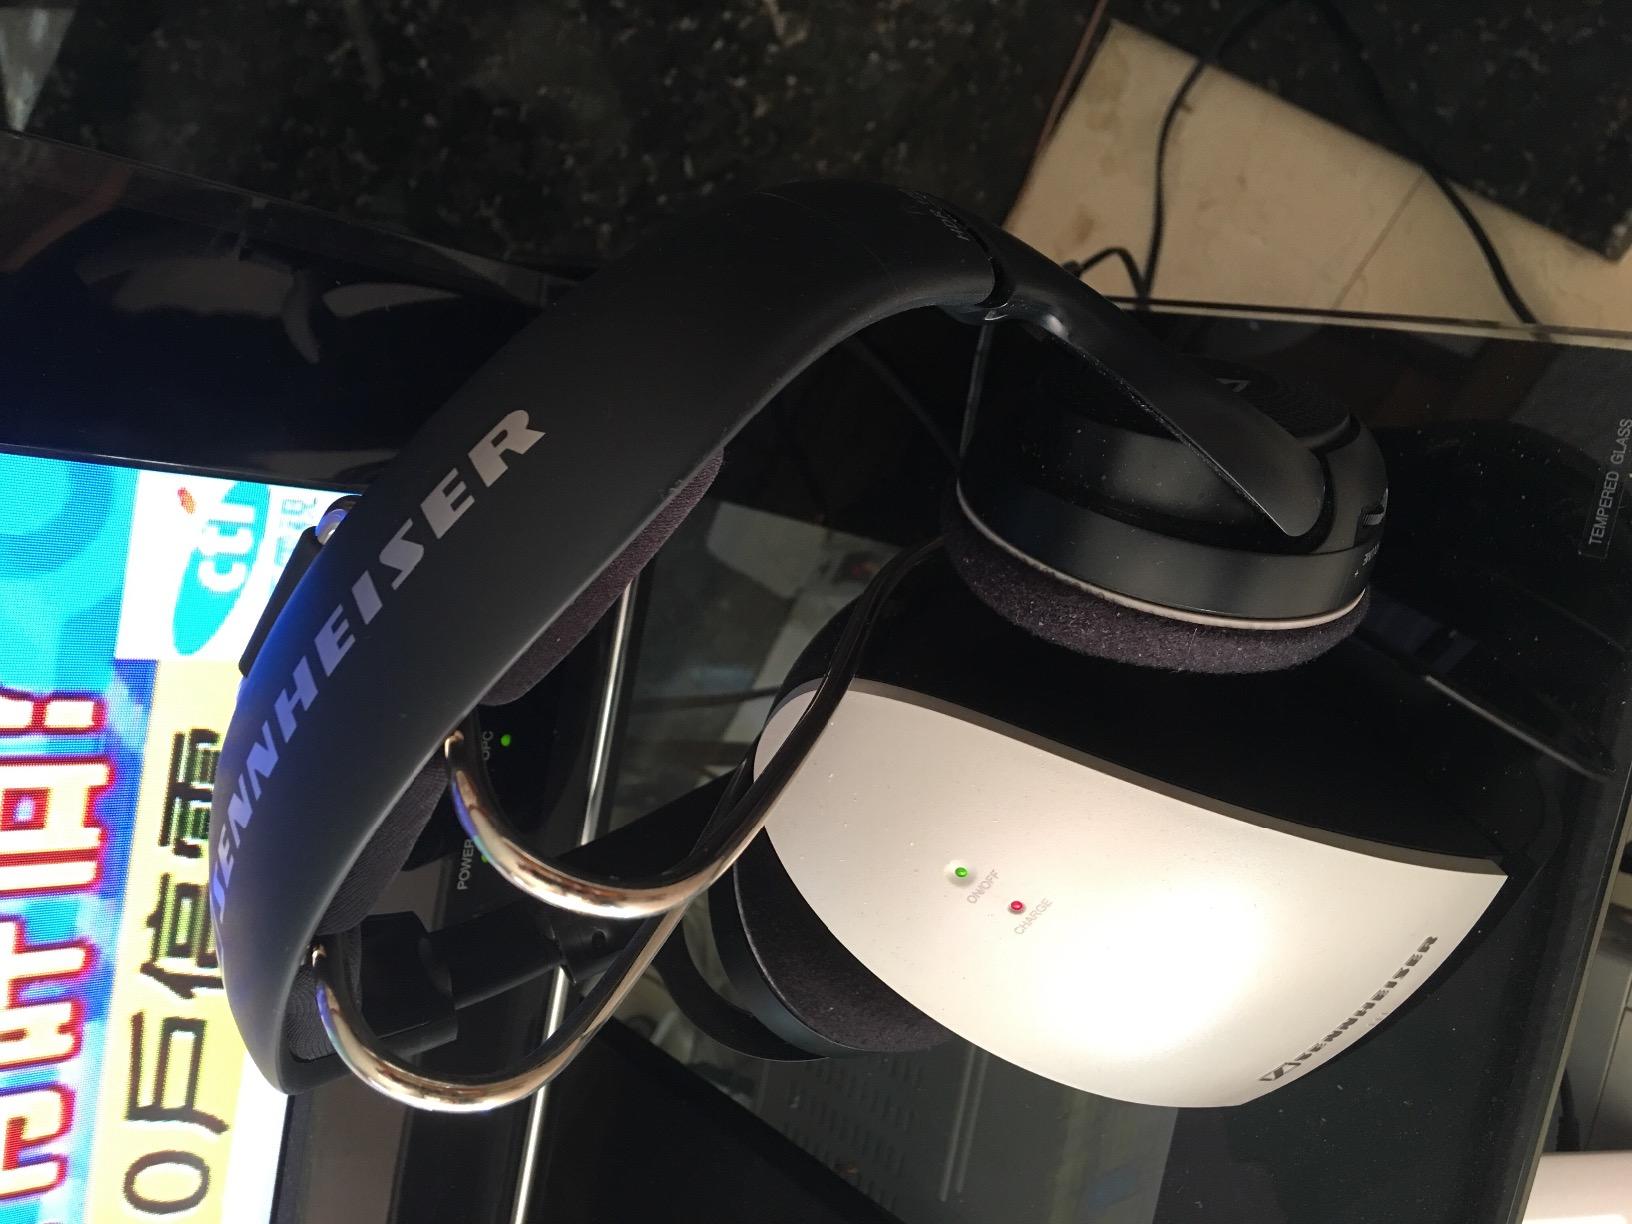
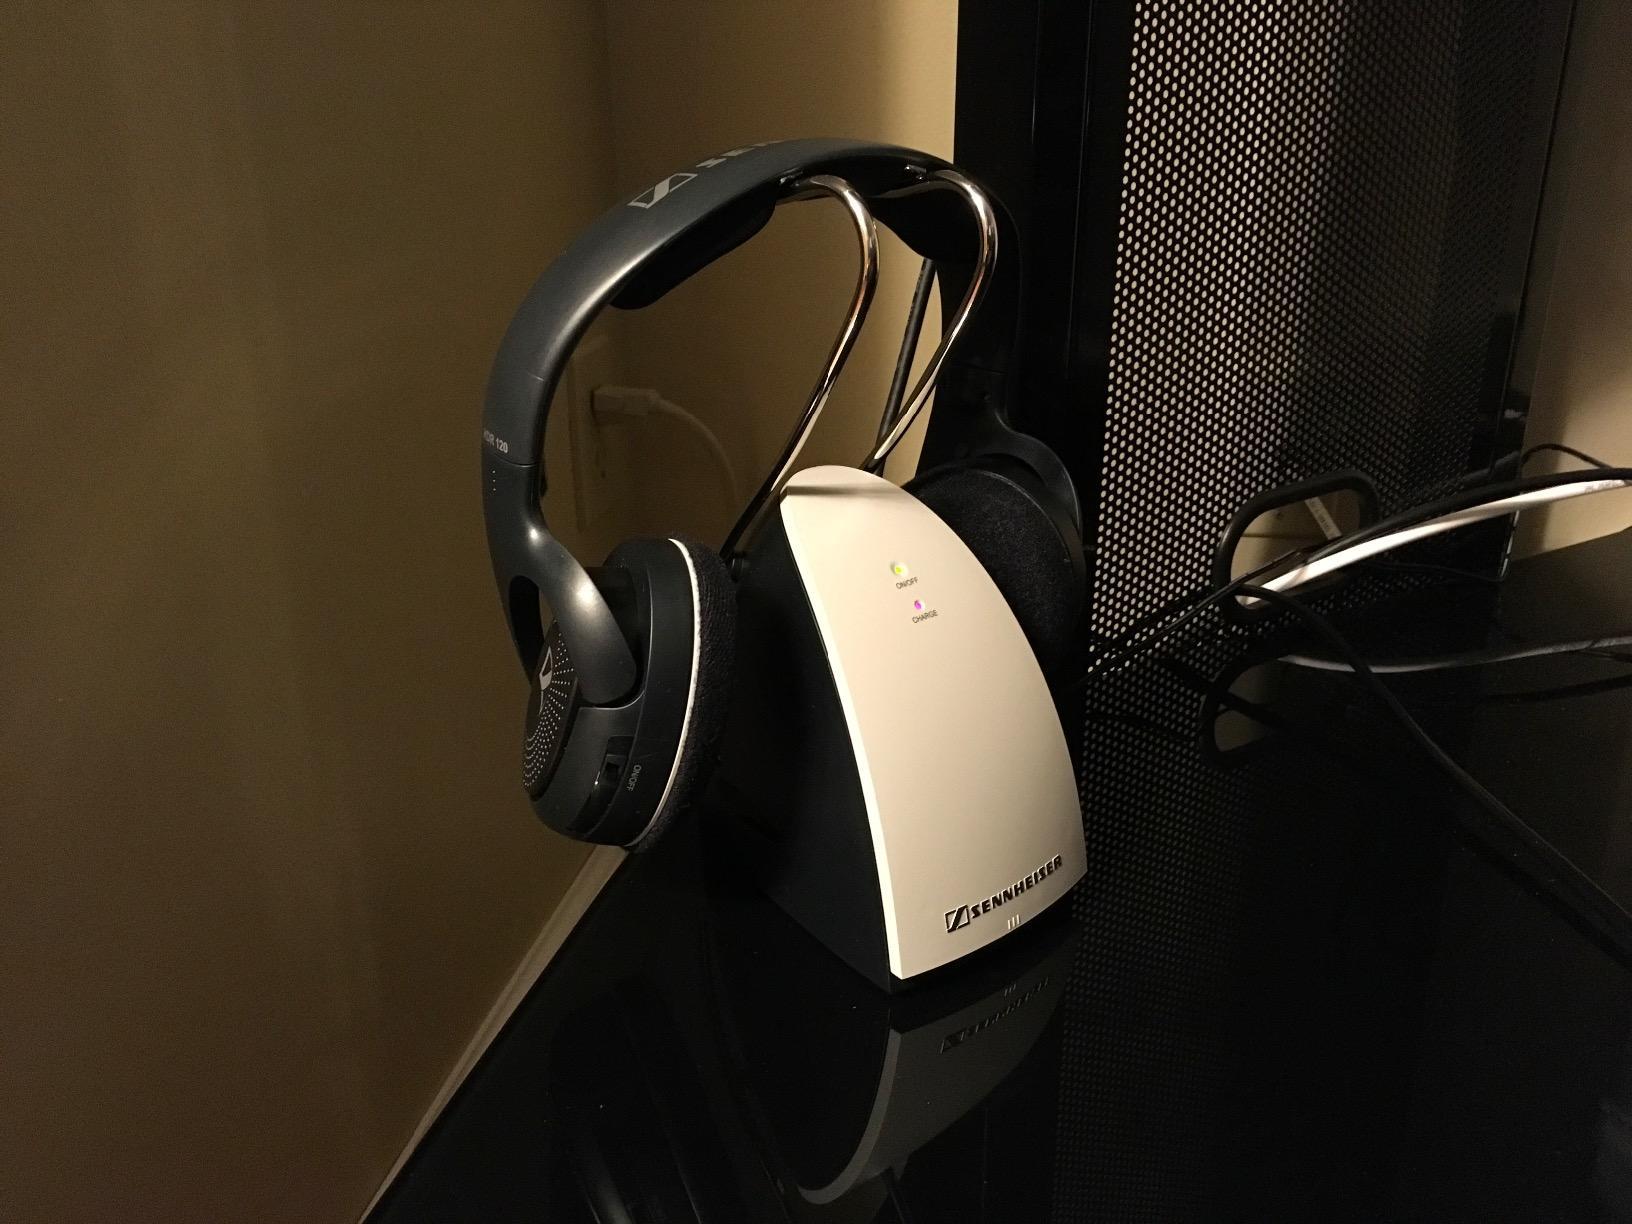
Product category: headphones
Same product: yes